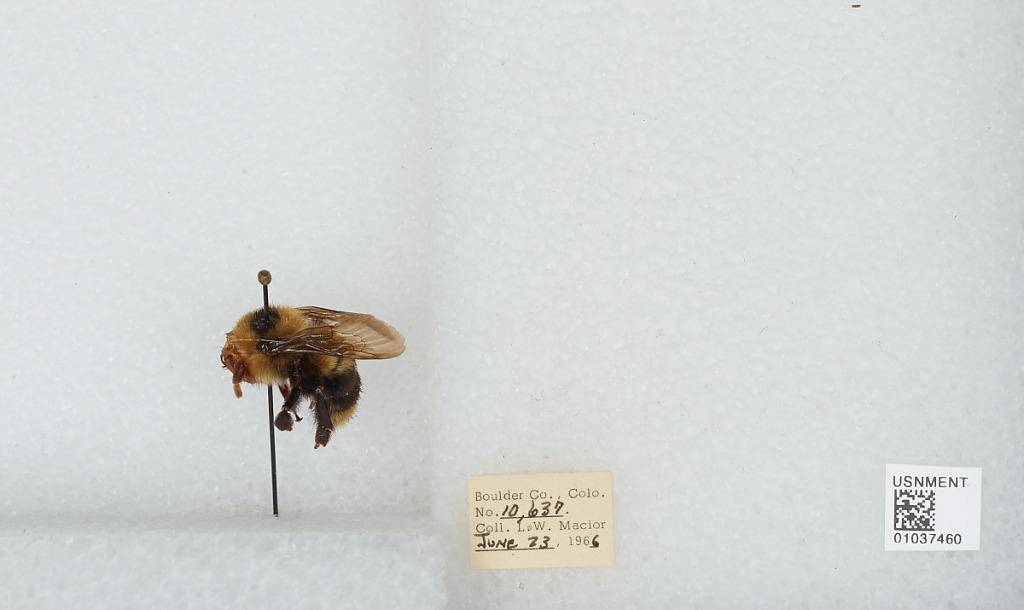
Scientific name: Bombus (Cullumanobombus) rufocinctus Cresson
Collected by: L. Macior
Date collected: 1966-6-23
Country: United States
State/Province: Colorado
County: Boulder
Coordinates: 40.015, -105.27